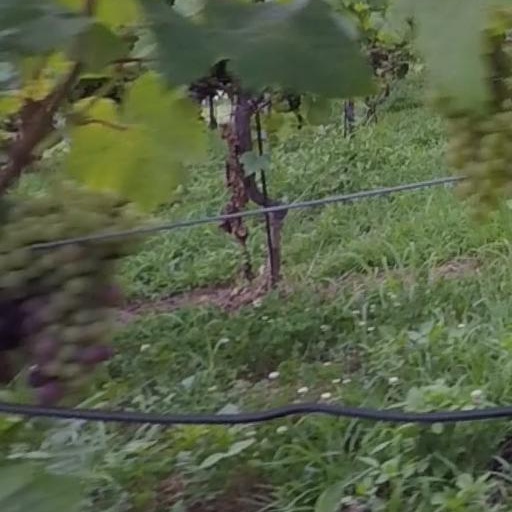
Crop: grape